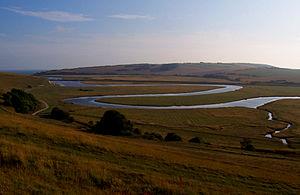
La rivière Cuckmere est une rivière d'Angleterre qui origine sur les pentes sud du Weald, près de Heathfield, et termine sa course dans la Manche. Le nom de la rivière provient probablement d'une expression du vieil anglais signifiant « écoulement rapide ». En effet, la rivière possède une forte dénivellation sur ses quatre premiers milles.